Carlos Fernando Chardón

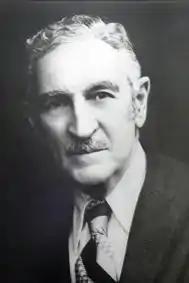
Major General Carlos Fernando Chardón

Carlos Fernando Chardón Palacios, also referred to as "Fernando Chardón" (September 5, 1907 – December 9, 1981), was the Secretary of State of Puerto Rico from 1969 to 1973 and the Puerto Rico Adjutant General from 1973 to 1975.